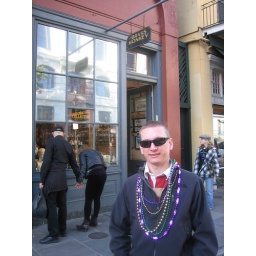
That funky monkey! I drink brass monkey and I rock well. I got a castle in Brooklyn that's where I dwell